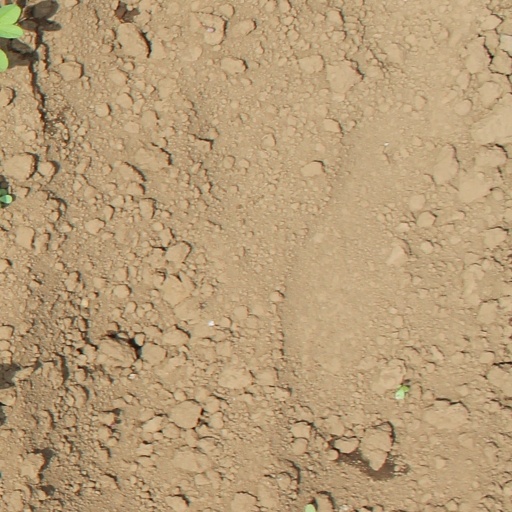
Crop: soybean